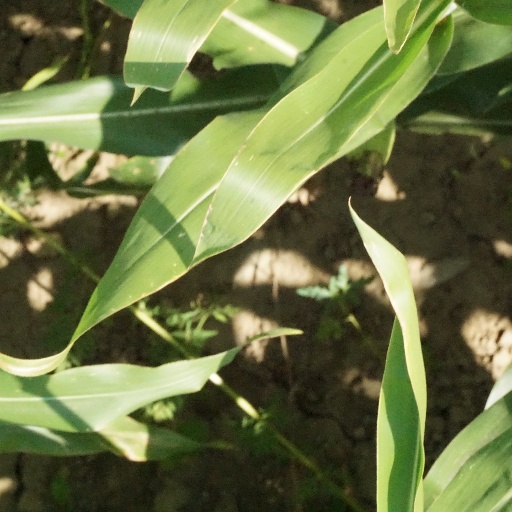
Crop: maize; corn